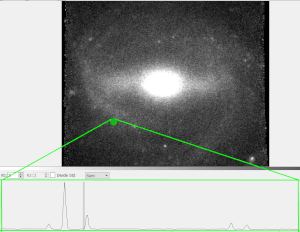
Un spectrographe à intégrale de champ est un instrument d'optique combinant spectroscopie et imagerie de façon à obtenir des spectres résolus spatialement. Ce type d'instrument est utilisé particulièrement en astronomie, mais trouve aussi une utilisation dans d'autres domaines comme la biologie, et l'observation de la Terre.